Hamilton Hotel (Bermuda)

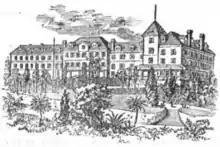
Hamilton Hotel, after additional floors were added to the original two-storey structure

Construction was funded by the Corporation of Hamilton. The foundation stone of this building was laid by the Governor of Bermuda, Capt. Charles Elliot, R.N., on August 19, 1852, during the term of Mayor Henry James Tucker. Elliot was assisted in the ceremony by the members of the Masonic lodges, and by the heads of the various Public Departments, Imperial and Colonial. Completed in the following year, it originally had 36 rooms.